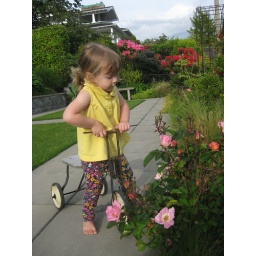
"Hey - roses for Rosey" .... exclaimed R when riding by the rose bush